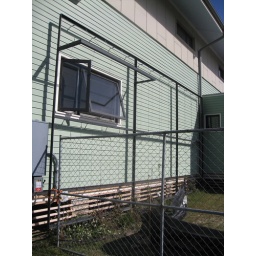
Living screen at Global Green house in the lower Ninth Ward in New Orleans